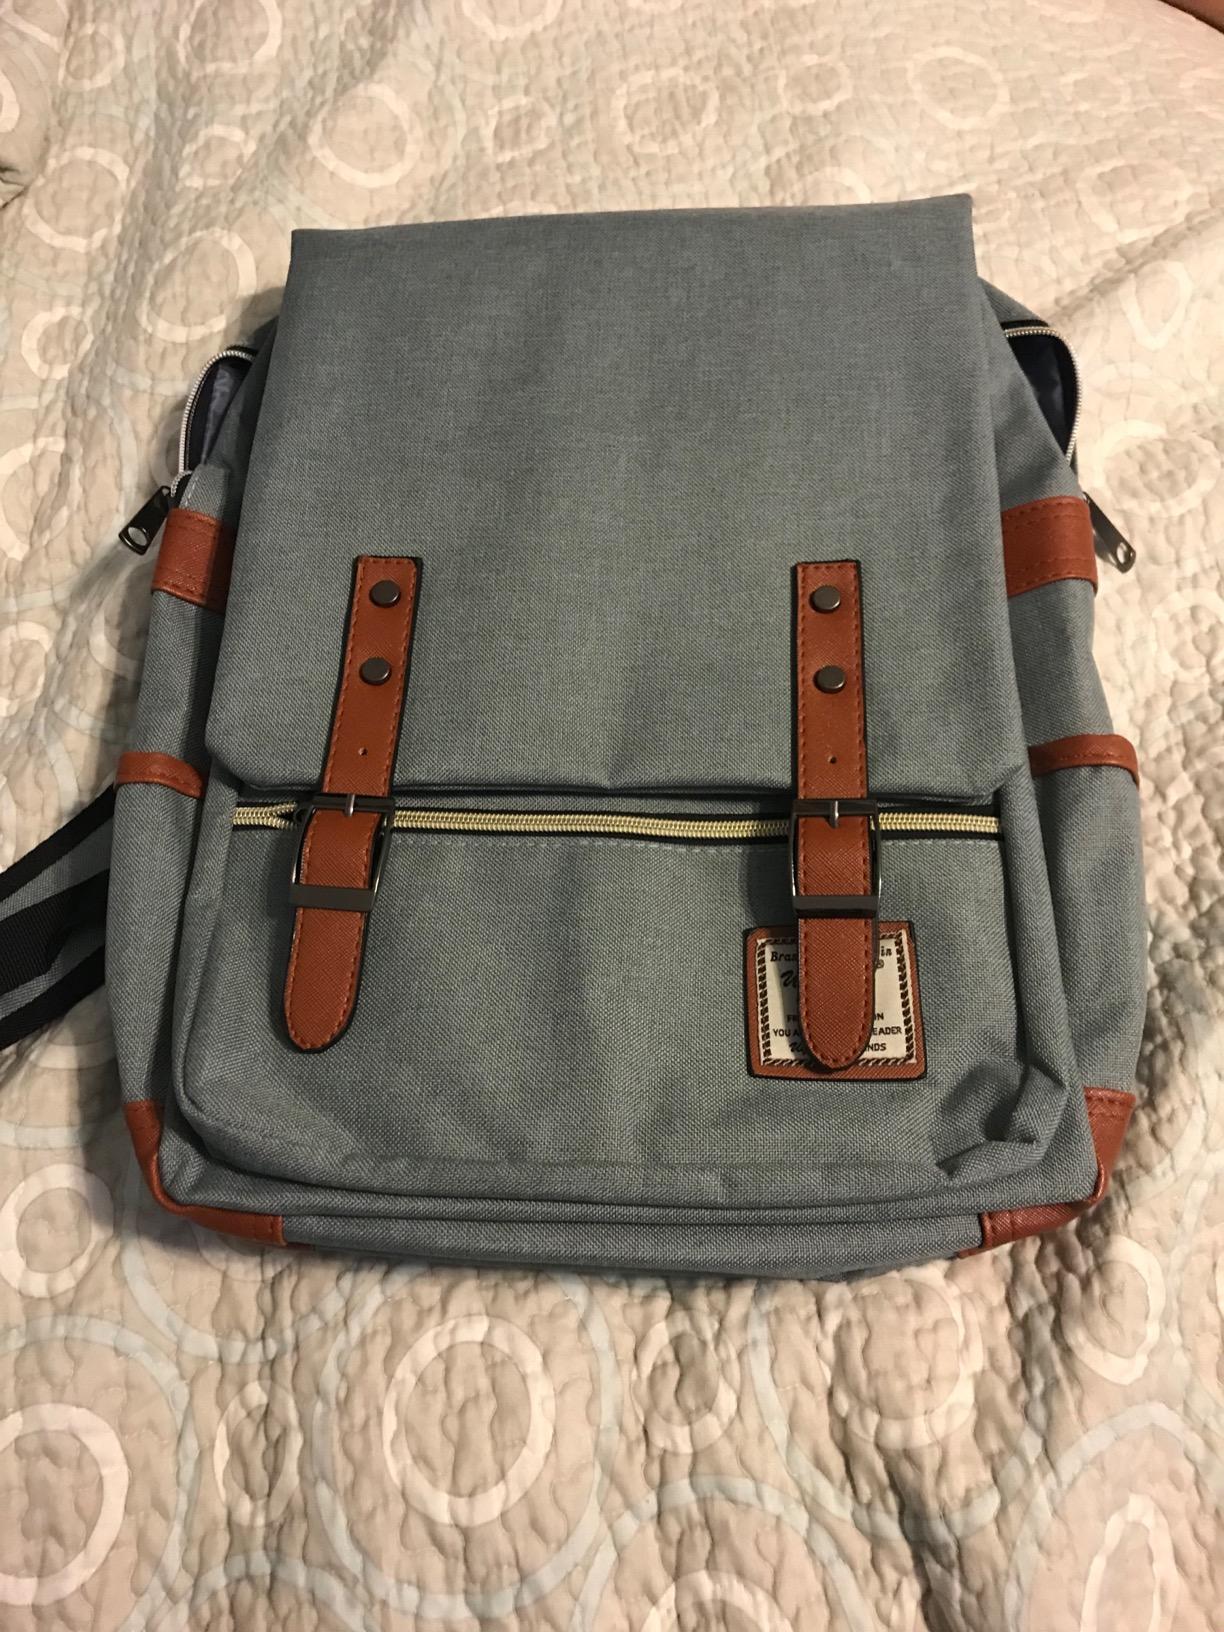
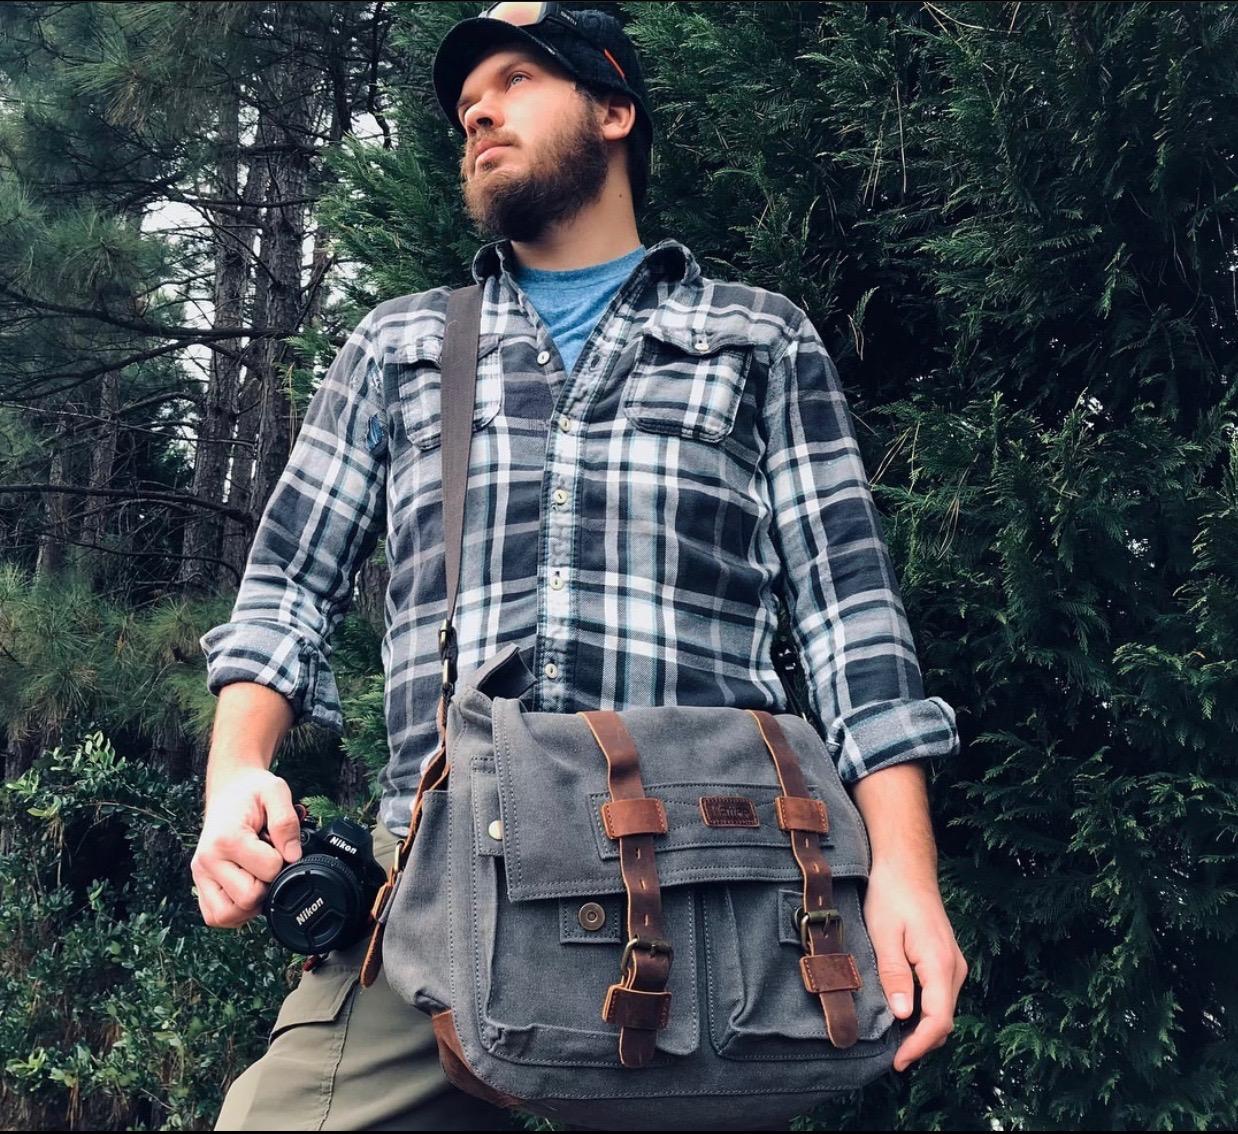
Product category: bag
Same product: no